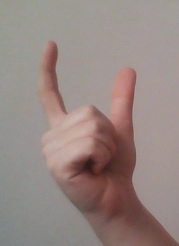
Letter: nun